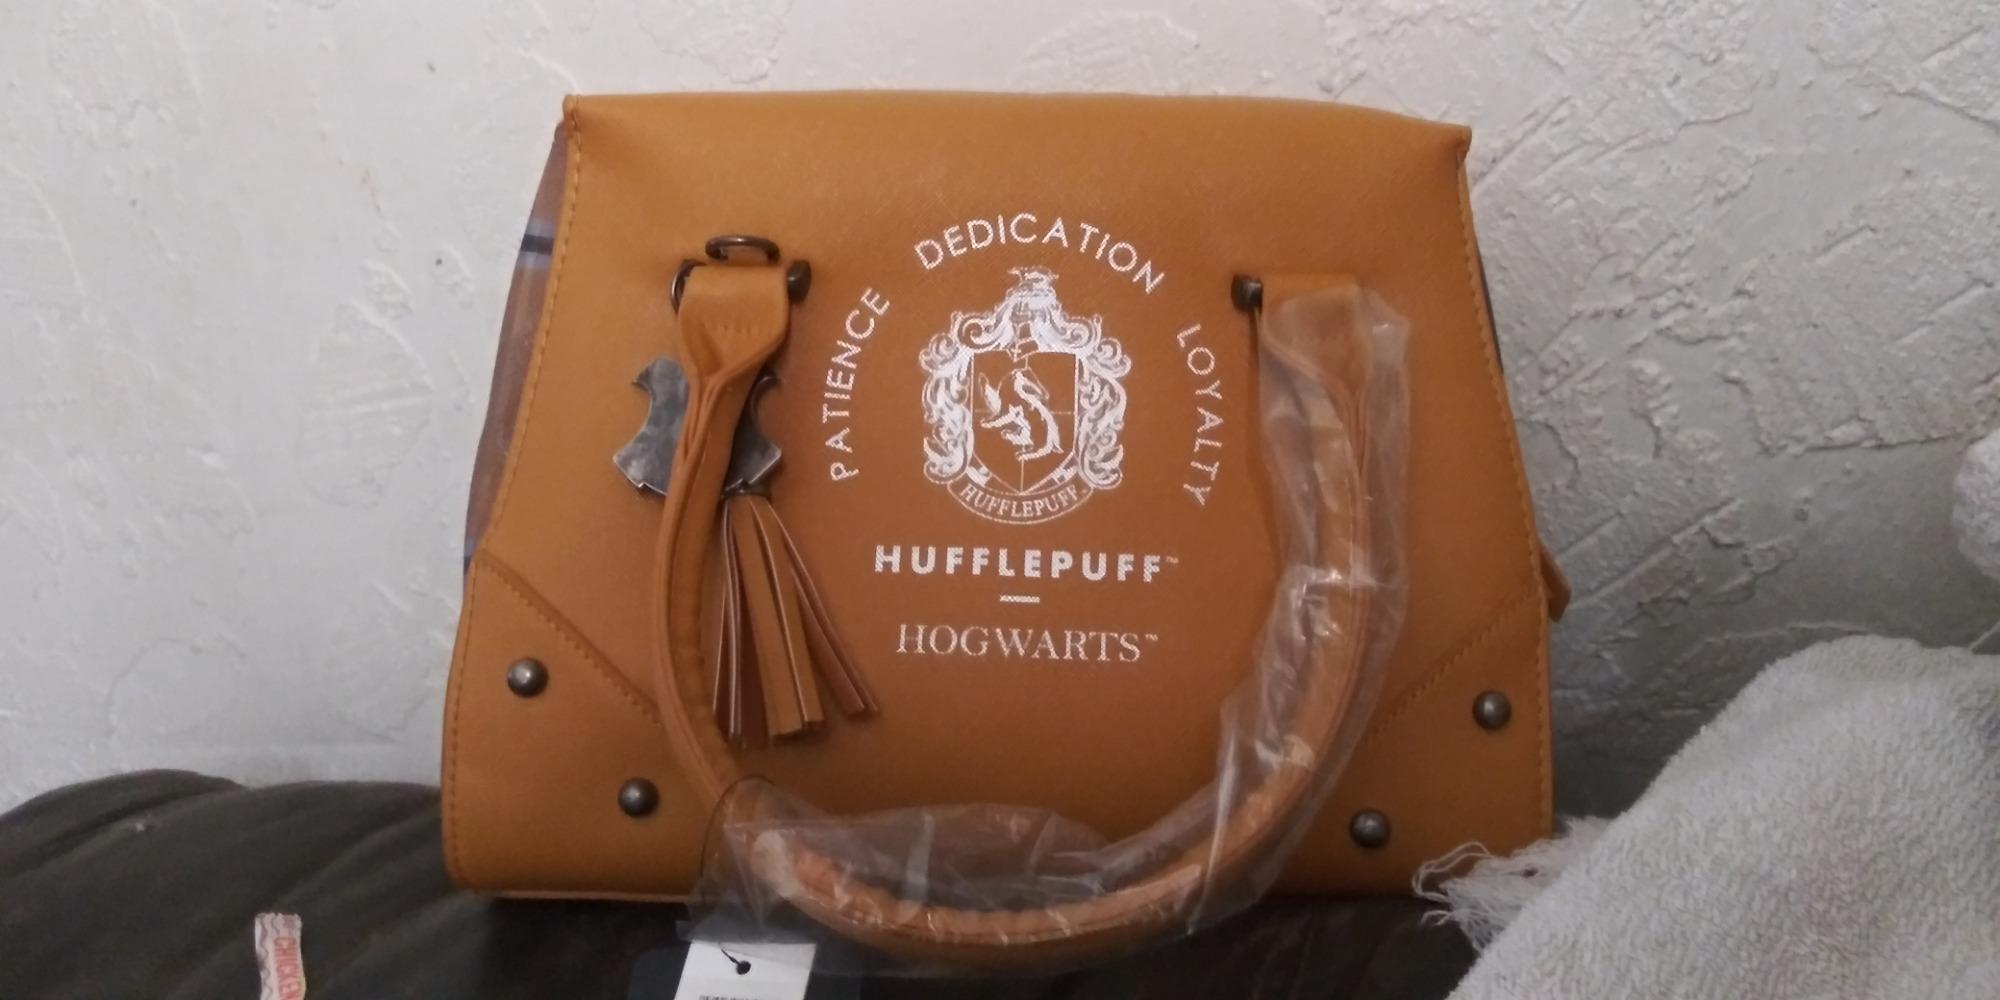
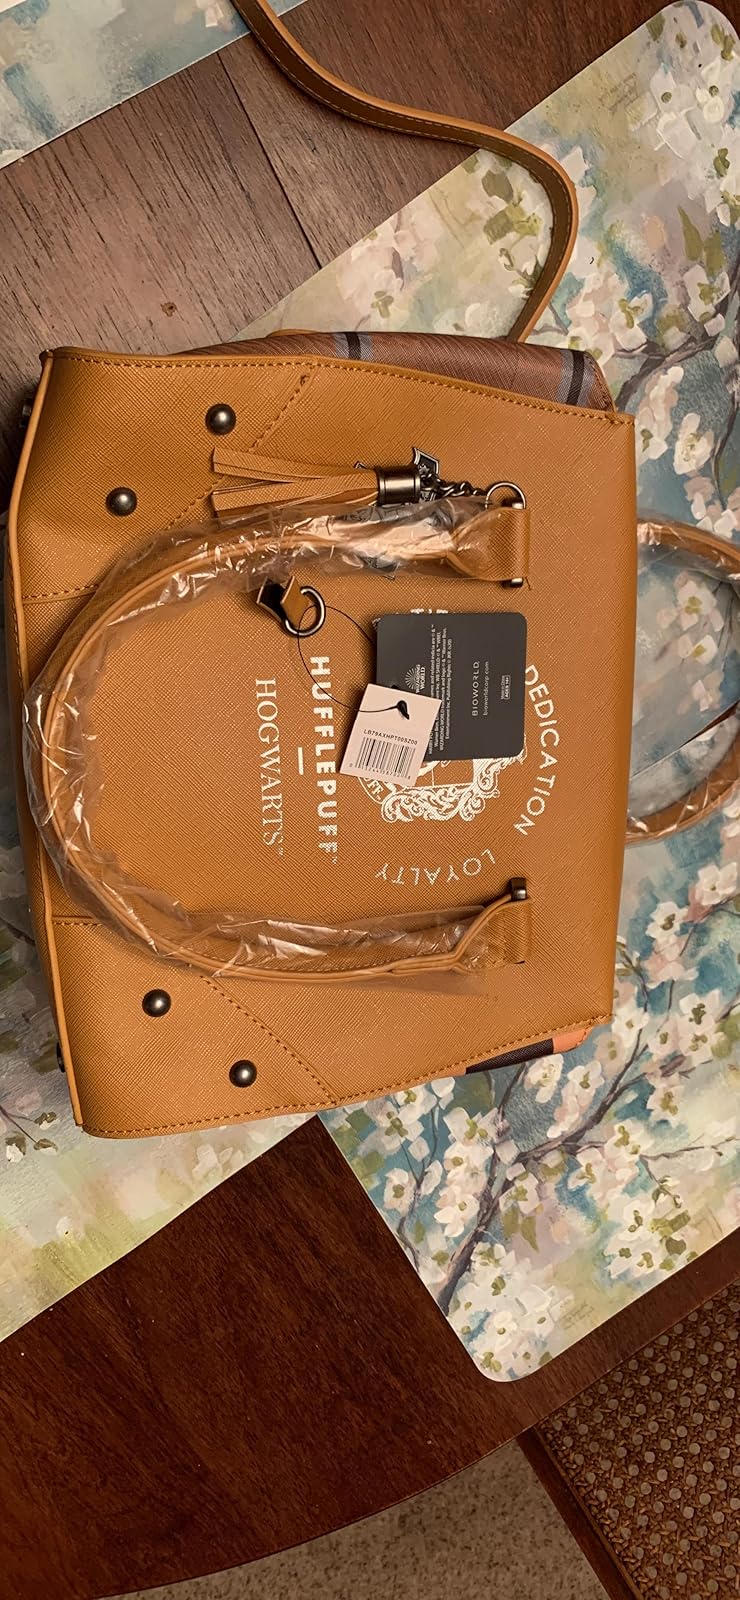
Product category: accessories_handbag
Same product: yes